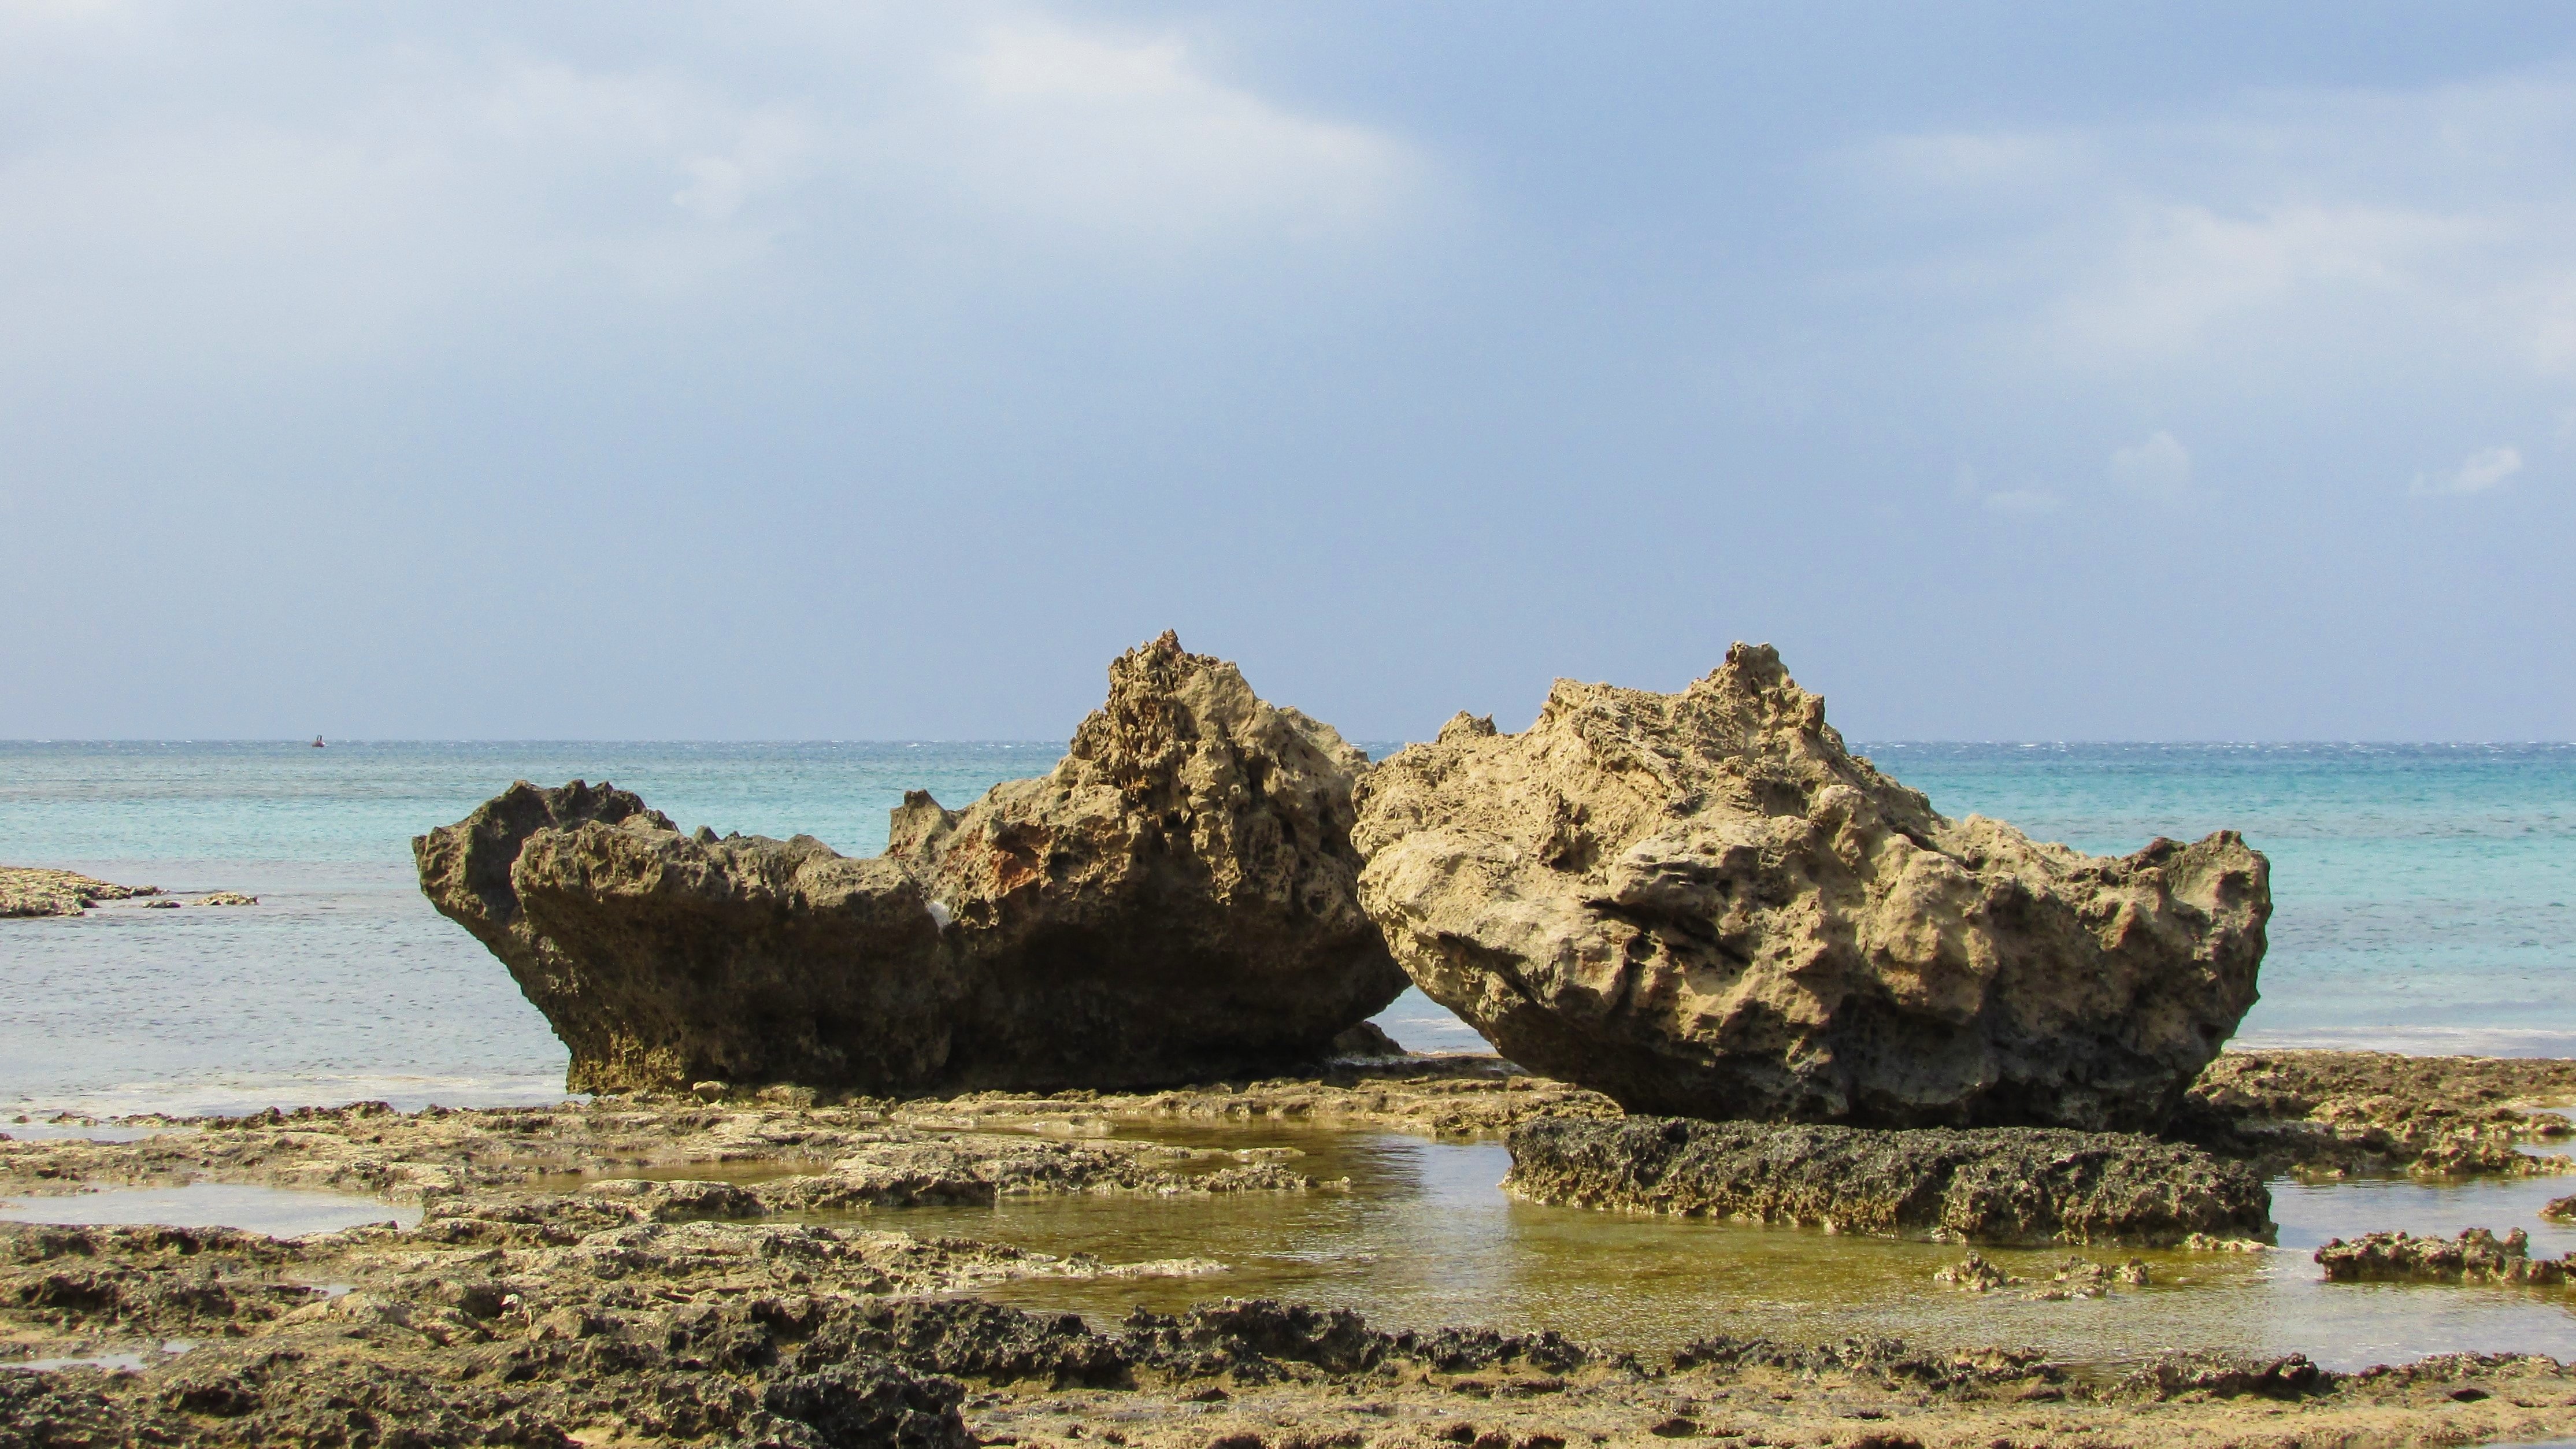
beach, sea, coast, sand, rock, ocean, shore, wave, coastline, formation, cliff, seaside, cove, bay, stack, terrain, material, body of water, geology, cyprus, cape, islet, landform, kapparis, natural environment, geographical feature, wind wave